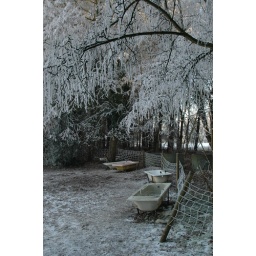
They baths are in a horse field next door to the old Lea Castle Mental Hospital. Lea Castle Drive, Parkgate, Kidderminster